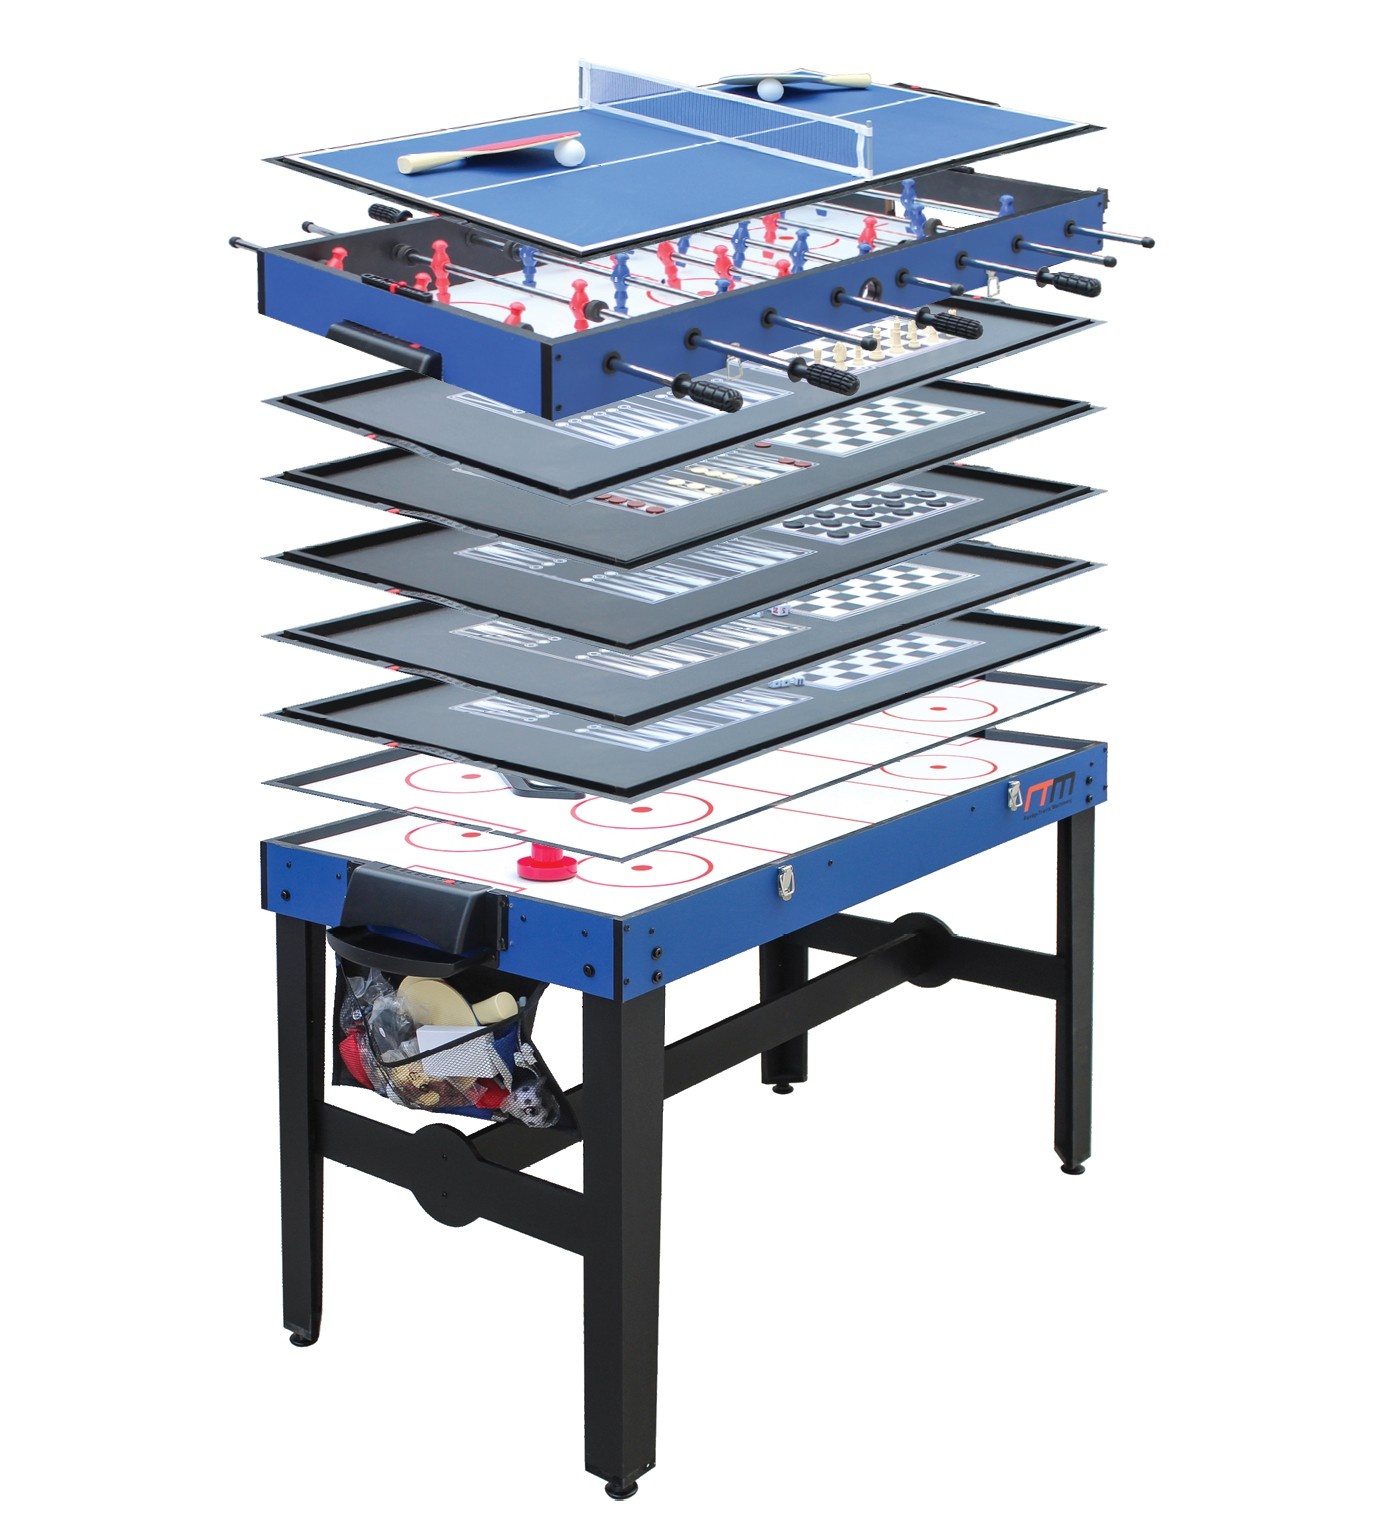
4FT 12-in-1 Combo Games Tables Foosball Soccer Basketball Hockey Pool Table Tennis
Wouldn't you love to have the room in your home for 12 different game setups? With this 12-in-one game table set by Randy & Travis Machinery, you can play 12 of your favourite multi-player or single-player games with one versatile table, even if your home is short on space. Play air hockey, toss the bean bag, play basketball, foosball, dice, checkers, chess, backgammon, table tennis, air football, and even archery and stick hockey with one compact table. It comes with all the game pieces you need for every game — so you can start playing the moment you set it up. If you get bored with one game, simply switch it in only a few easy steps. It's only 48 inches in length, so it takes up little space. It's the perfect solution for smaller homes or kids' rooms and makes a super gift for your kids or the whole family. It's easy to set up and easy to maintain. Crafted from sturdy MDF, with steel rubber-handled foosball rods, it's as durable as it is versatile. Teach your kids some fun lessons about friction with your air hockey table, and then hone your jump shot with the basketball game afterwards. You and your family will never get bored again! Order your game set today! Features and specifications: Material: MDF, steel Colour: Multi Dimensions: 122 x 58 x 81cm (L x W x H) Games: 12, including stick hockey, air soccer, backgammon, checkers, chess, dice, archery, table tennis, foosball, bean bag toss, basketball, and air hockey Accessories: Game pieces for all 12 games Built-in storage for archery and other game pieces Compact footprint fits in small spaces Reinforced legs and a lateral centre support Suitable for both kids and adults Change table types in only a few steps Product Contents: 1 x 4FT 12-in-1 Combo Games Tables Foosball Soccer Basketball Hockey Pool Table Tennis
Brand: Shopping Planet Australia
Category: Sporting Goods > Indoor Games > Multi-Game Tables > Attachable Multi-Game Tables